Backlash (2018)

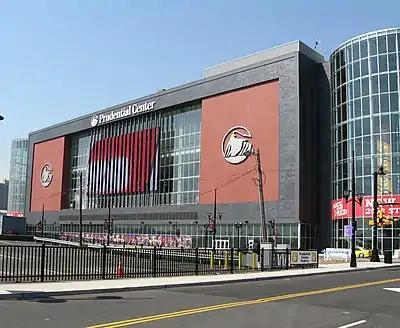
The event was held at the Prudential Center in Newark, New Jersey.

Backlash is a recurring professional wrestling event that was established by WWE in 1999. It was held annually from 1999 to 2009, but was then discontinued until it was reinstated in 2016. The original concept of the event was based around the backlash from WWE's flagship event, WrestleMania, but this theme was dropped with its revival in 2016. As first reported on November 22, 2017, and later confirmed on December 19, the 2018 event was the 14th Backlash and was scheduled to be held on May 6, 2018, at the Prudential Center in Newark, New Jersey. The event aired on pay-per-view (PPV) worldwide and was livestreamed on the WWE Network. Tickets went on sale on February 24 via Ticketmaster. After the reintroduction of the brand extension in mid-2016, the events in 2016 and 2017 featured wrestlers exclusively from the SmackDown brand. The 2018 event was originally to be Raw-exclusive, but in February, WWE announced that following WrestleMania 34, brand-exclusive PPVs would be discontinued, thus the 2018 Backlash featured wrestlers from both Raw and SmackDown.